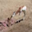
Label: deer